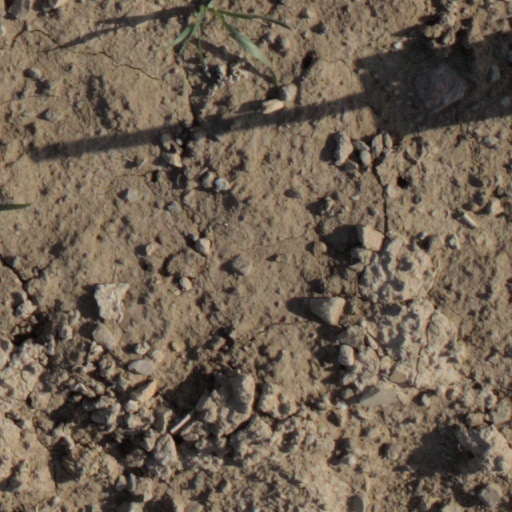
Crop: wheat